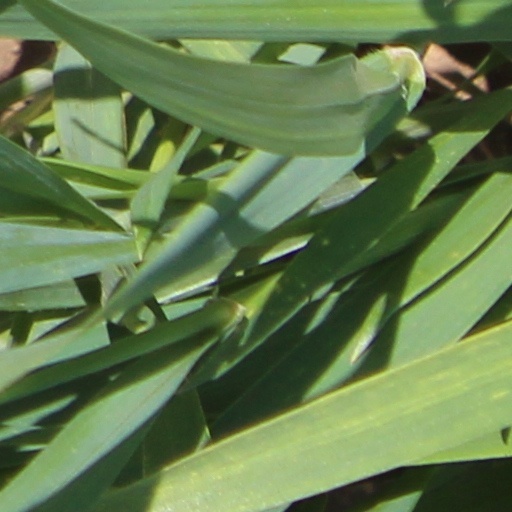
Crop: wheat